Theodosia Bligh, 10th Baroness Clifton

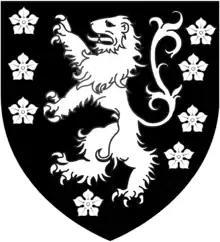
Arms of Clifton of Clifton, Nottinghamshire (Baron Clifton of Leighton Bromswold): "Sable semée of cinquefoils and a lion rampant argent"

Theodosia Bligh, 10th Baroness Clifton ("née" Lady Theodosia Hyde; 9 November 169530 July 1722), was an English peeress.